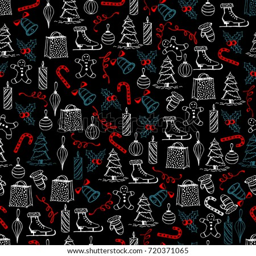
christmas seamless texture with the objects made in the hand painted style .